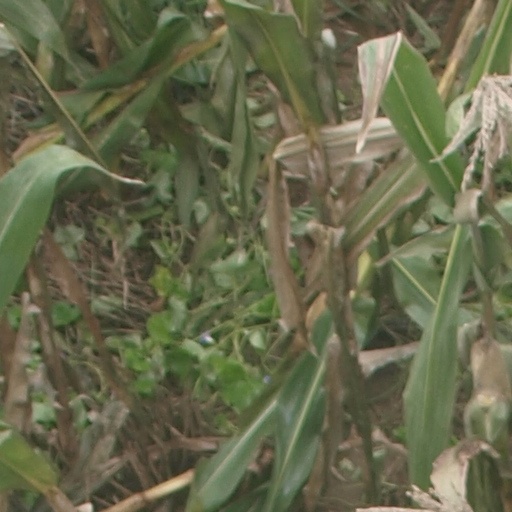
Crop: maize; corn